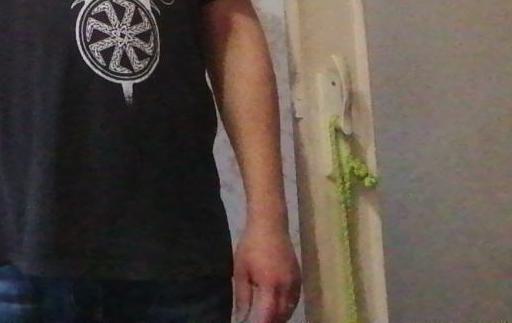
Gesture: no_gesture